Croft Castle

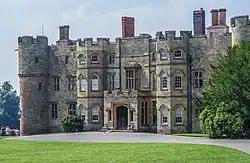
Croft Castle in 2010

Croft Castle is a country house in the village of Croft, Herefordshire, England. Owned by the Croft family since 1085, the castle and estate passed out of their hands in the 18th century, before being repurchased by the family in 1923. In 1957 it was bequeathed to the National Trust. The castle is a Grade I listed building, and the estate is separately listed as Grade II*. The adjacent Church of St Michael is listed Grade I.